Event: Nepal Earthquake
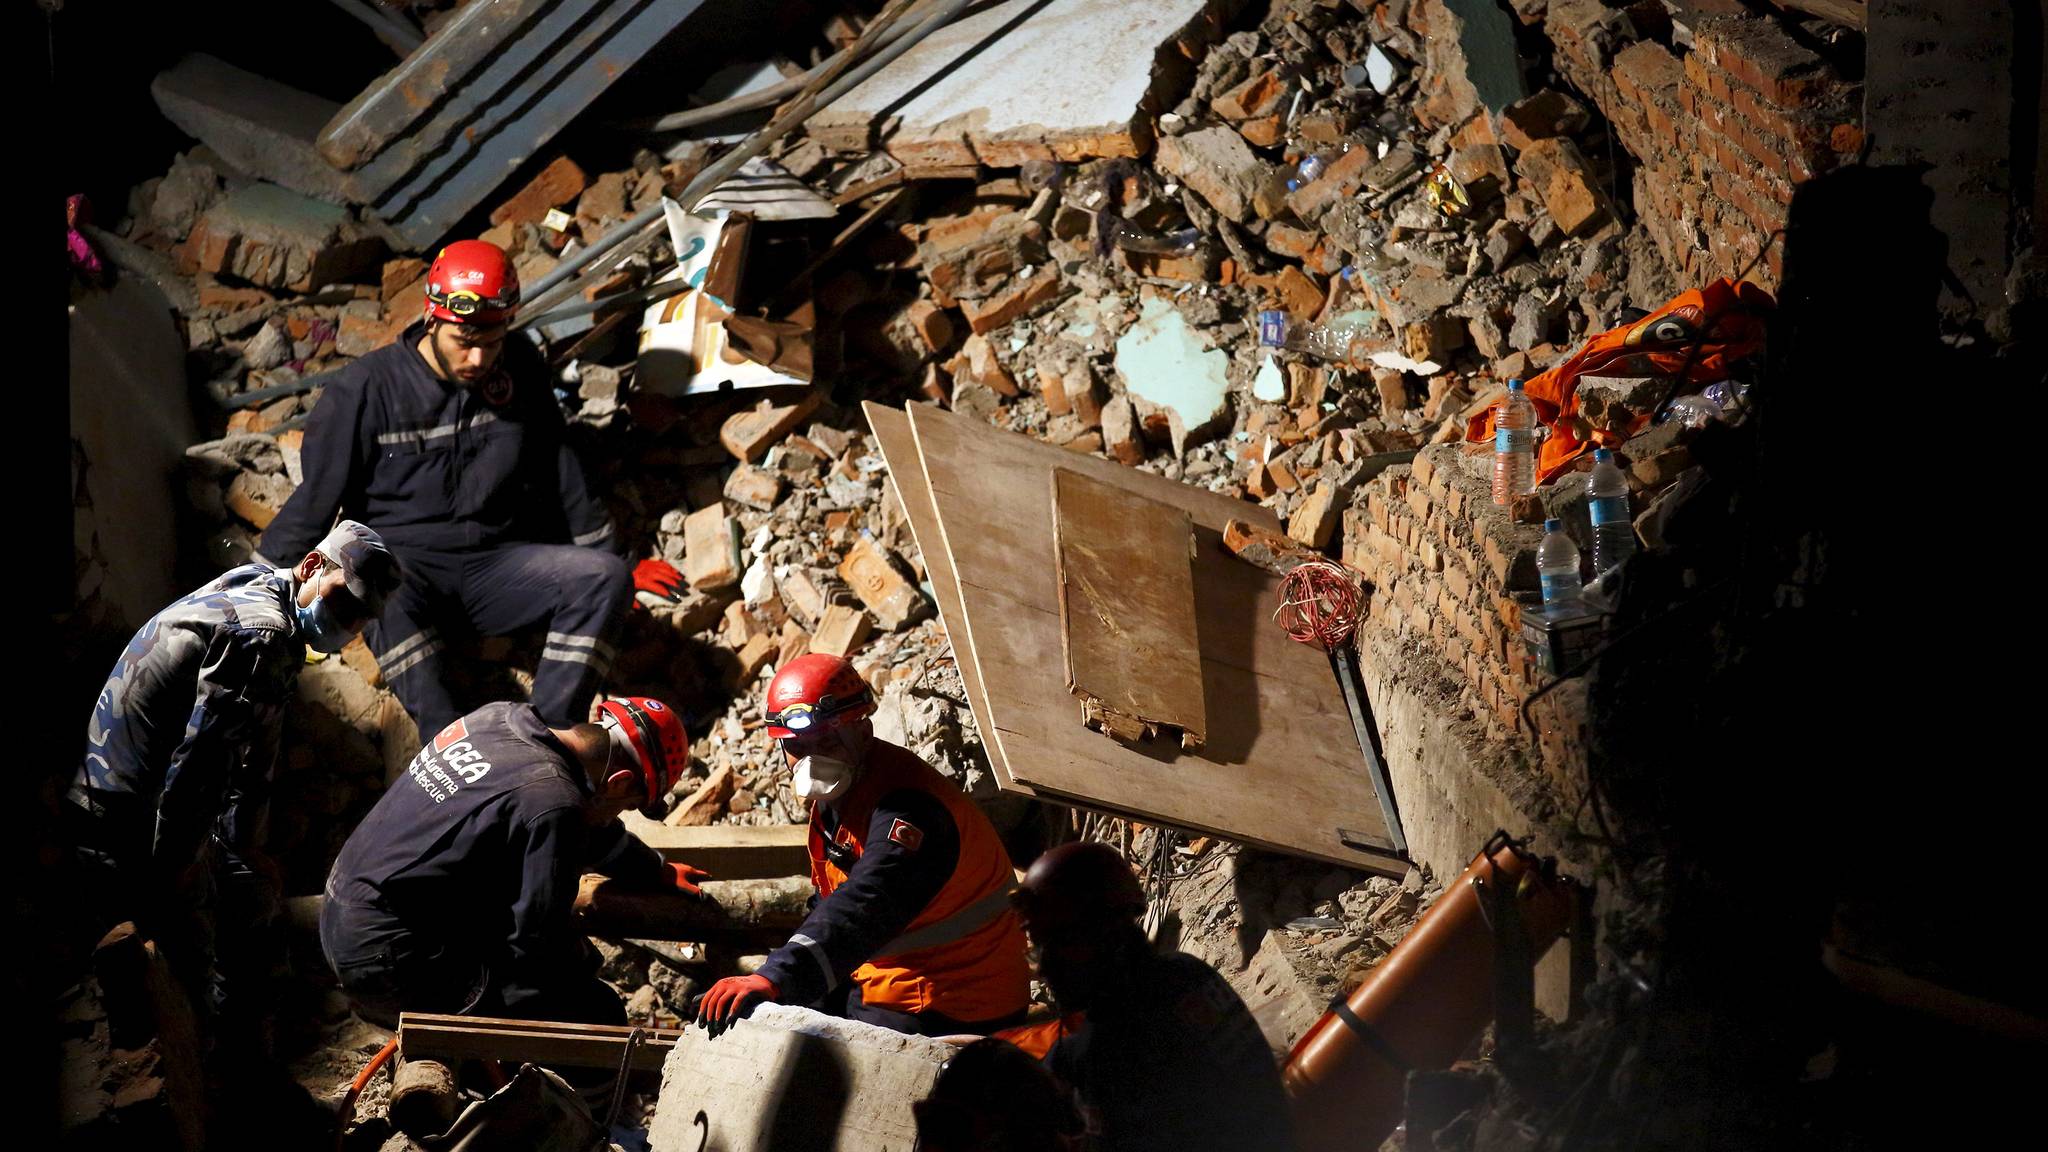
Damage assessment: damage